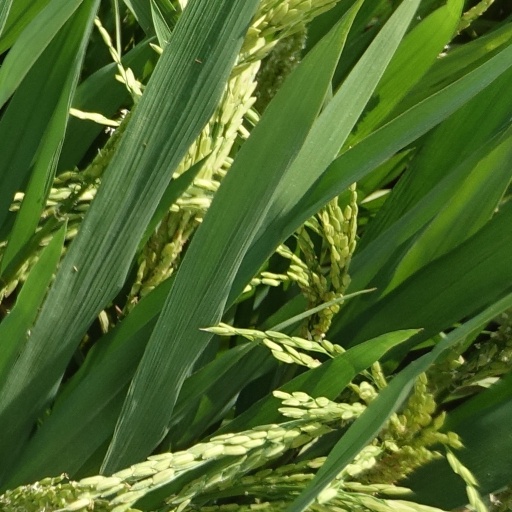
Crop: rice